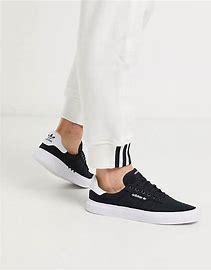
Brand: Adidas
Model: 3MC